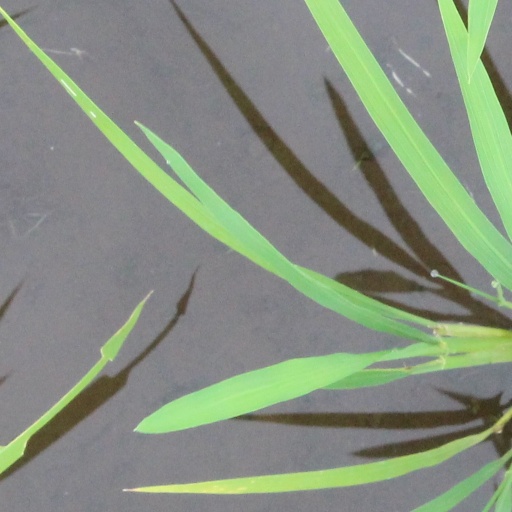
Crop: rice